Wildlife photography

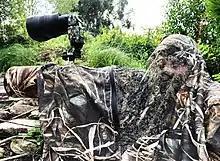
Wildlife photographer under the portable hide

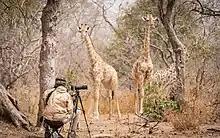
Wildlife photographer observing giraffes in Sumu Wildlife Park in Bauchi state, Nigeria

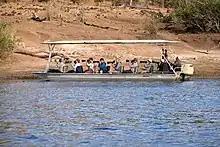
Hobby photographers taking pictures of wildlife at the Chobe River / Botswana (2018)

Wildlife photography is a genre of photography concerned with documenting various forms of wildlife in their natural habitat.